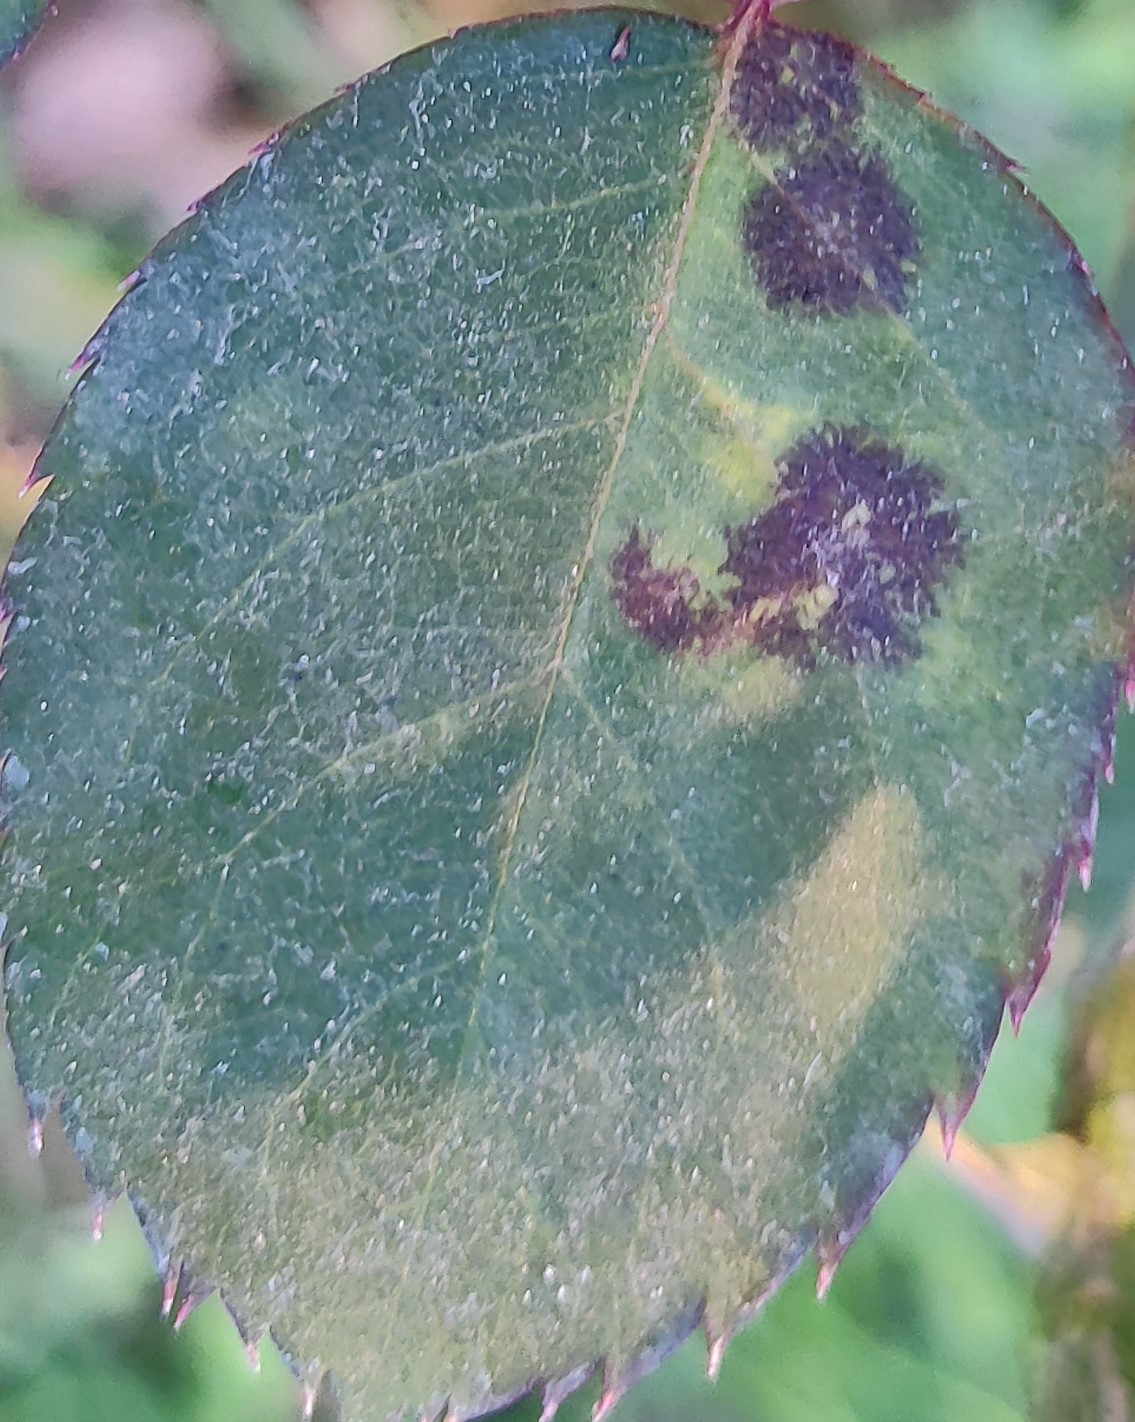
Label: Black Spot